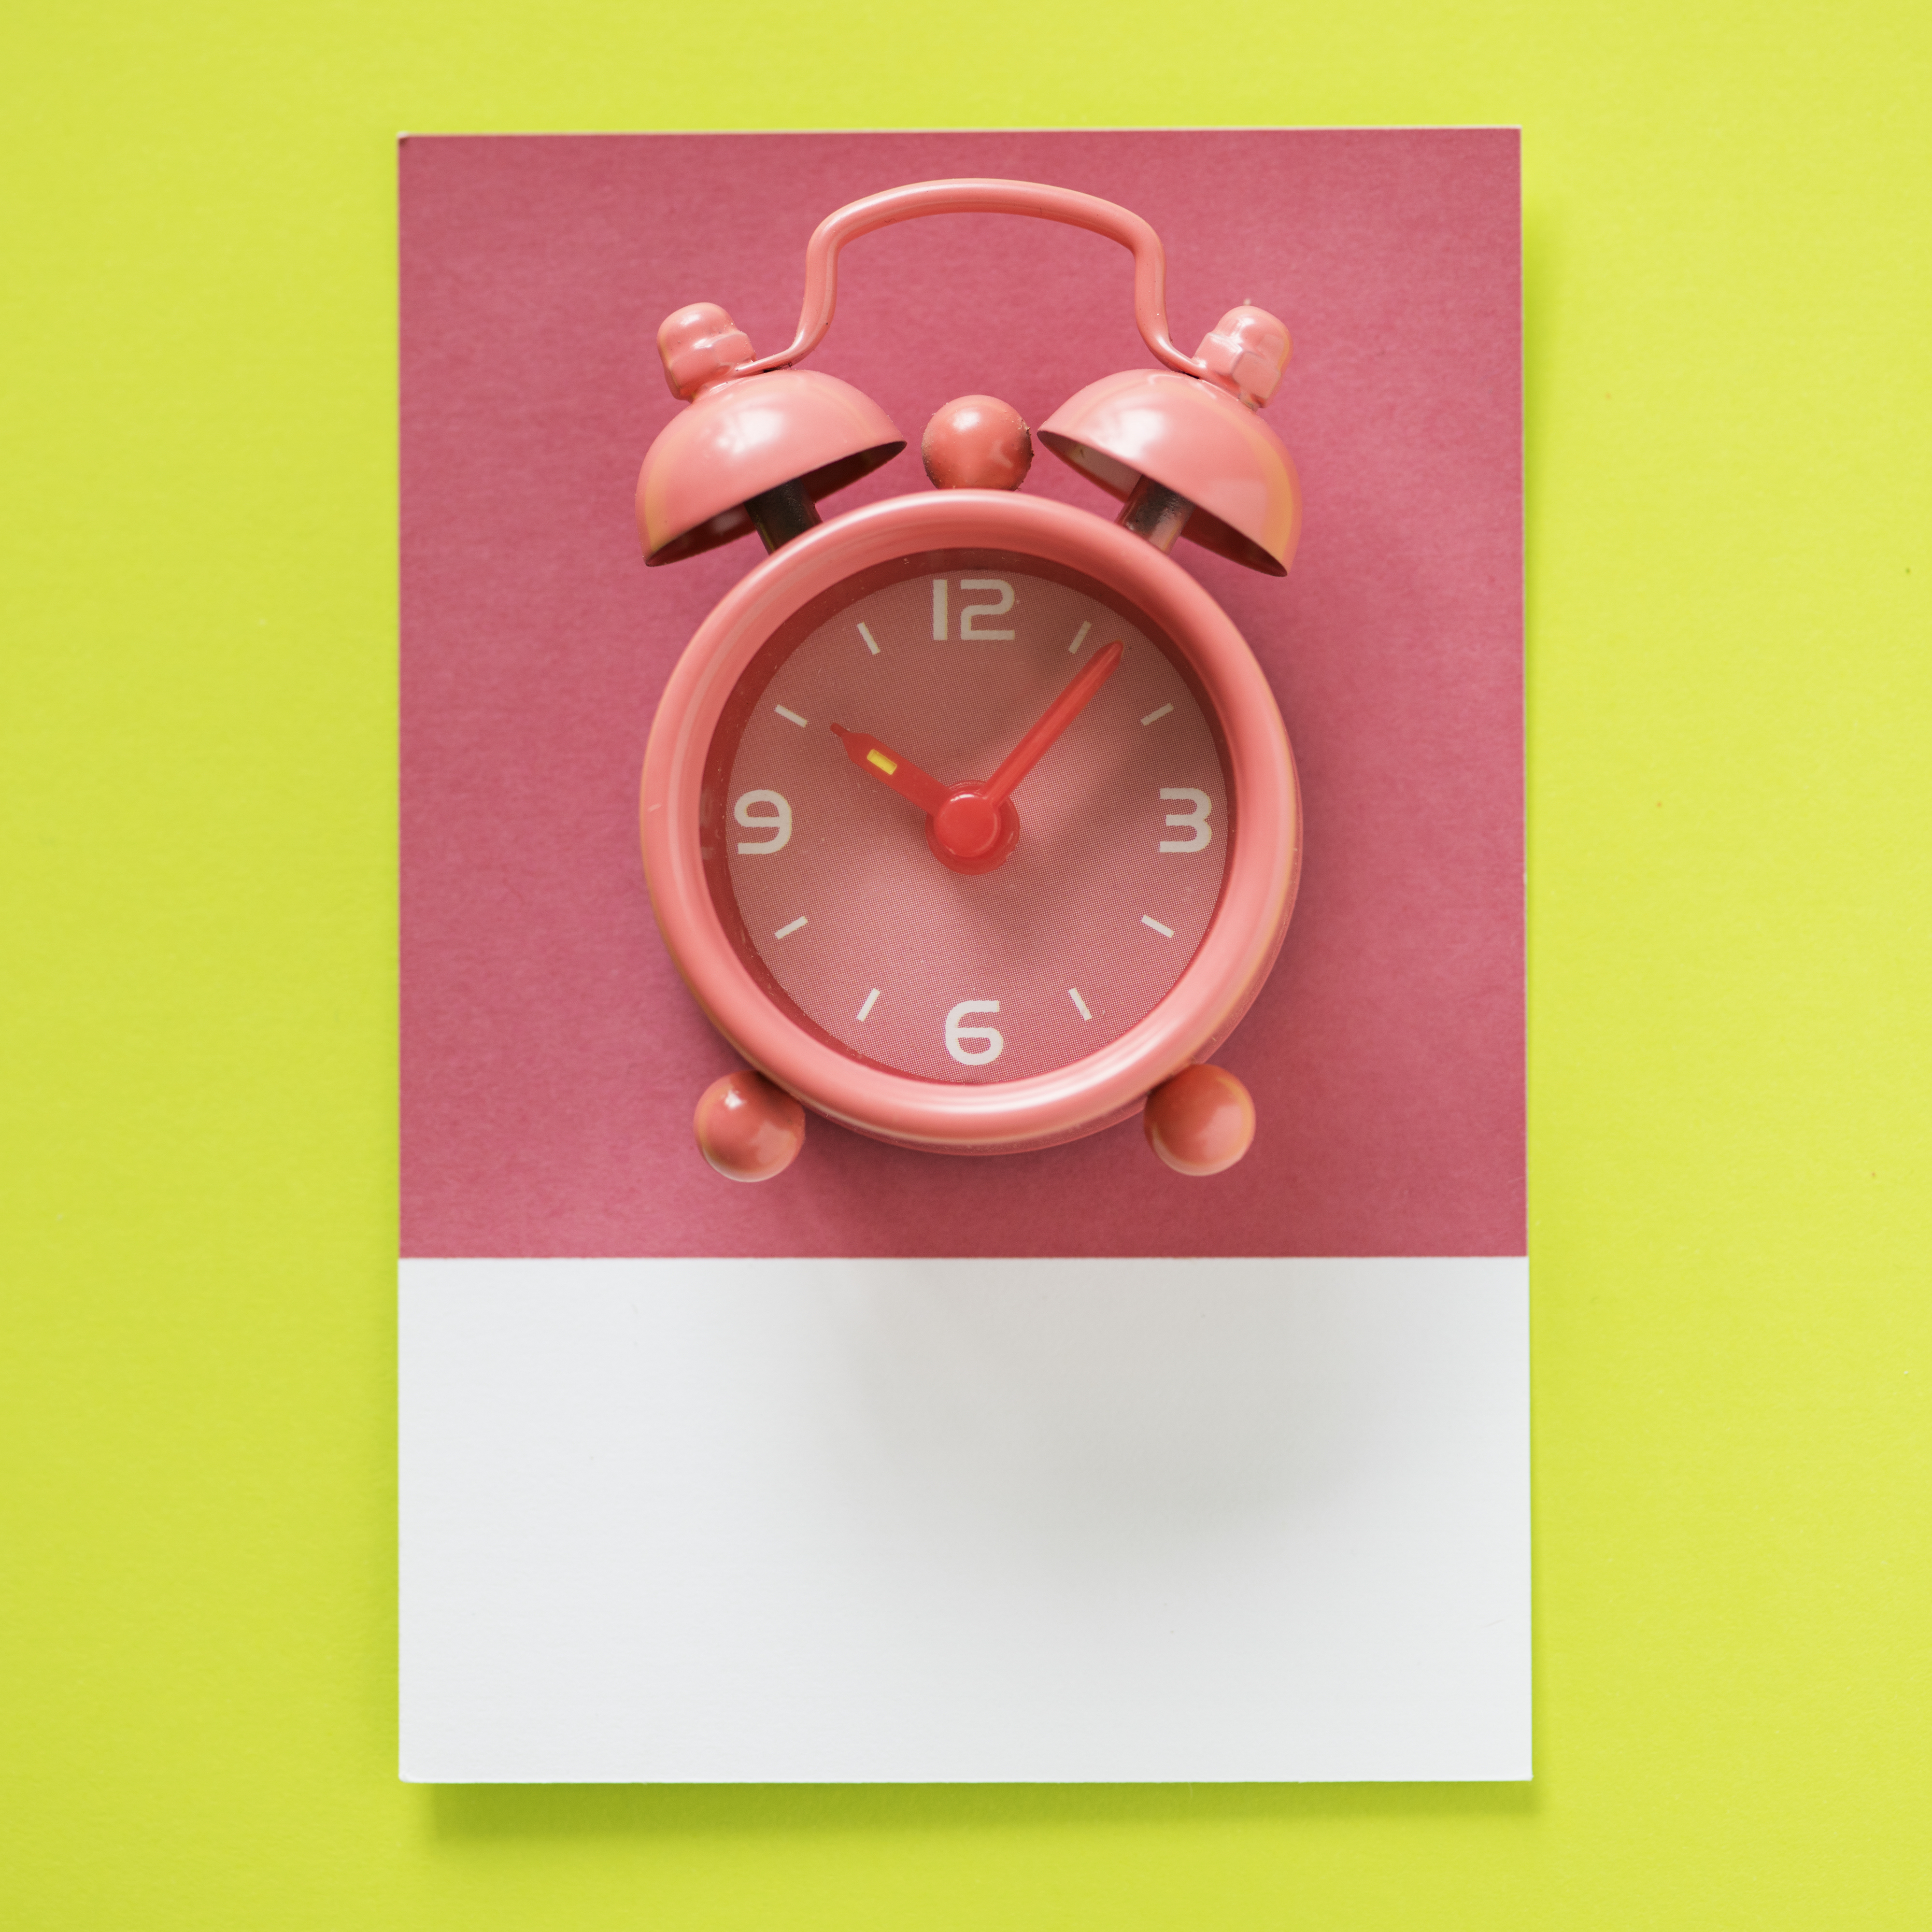
aerial, alarm, analog, analog alarm clock, appointment, arrow, background, card, classic, clock, closeup, colorful, countdown, deadline, decorative, design, detail, due, flat lay, hour, icon, late, macro, management, meeting, minute, modern, nobody, numbers, object, paper, pastel, pink, priority, punctual, red, red background, reminder, sign, simple, symbol, tick, time, watch, home accessories, alarm clock, font, circle, product, rectangle